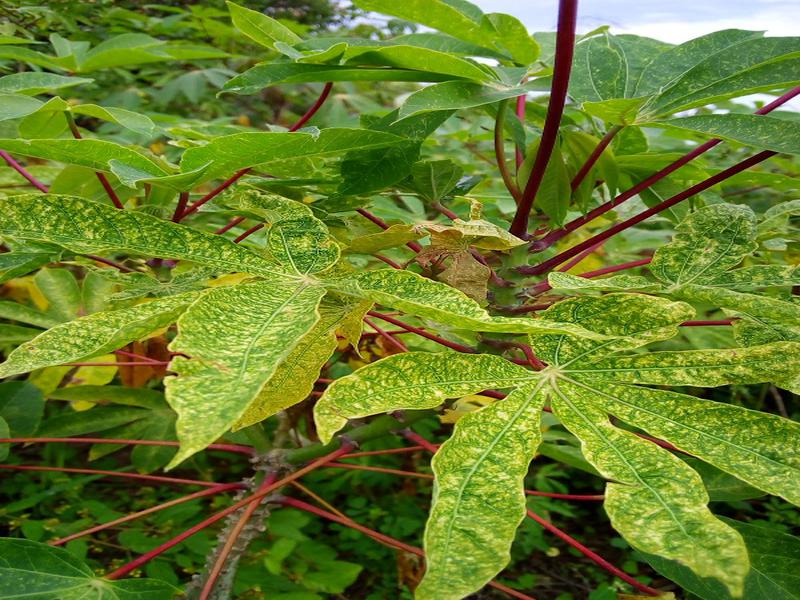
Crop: cassava
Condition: green_mottle